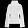
Label: Pullover